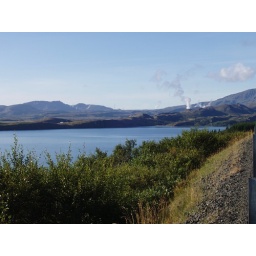
Same lake with steam from a geothermal plant seen in the distance. 8/18/07